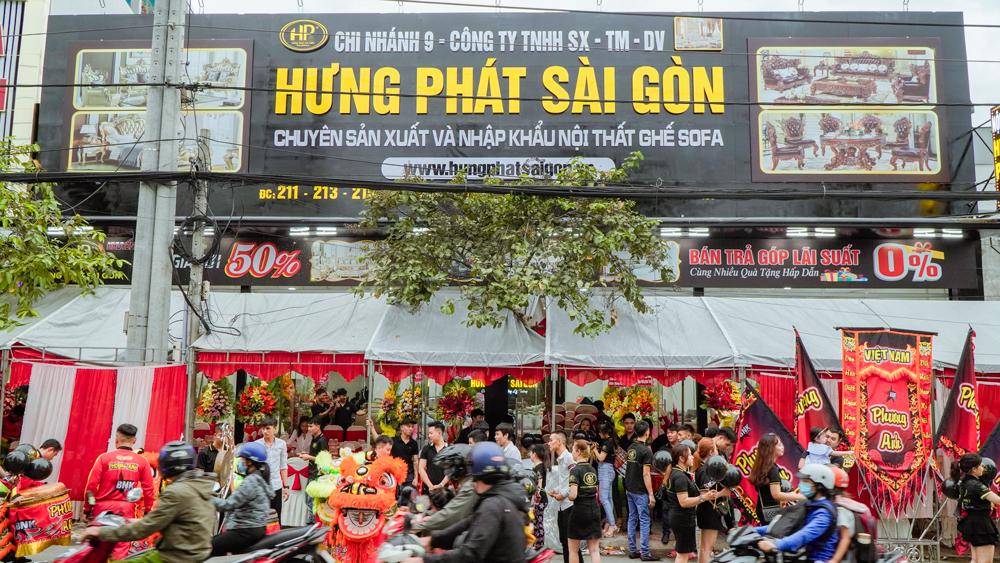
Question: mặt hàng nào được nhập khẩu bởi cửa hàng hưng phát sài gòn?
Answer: nội thất ghế sofa